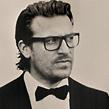
Age: 40